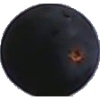
Label: blue_grape